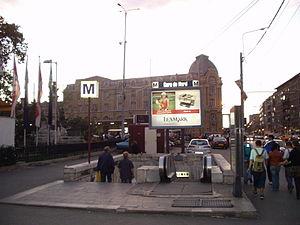
Gara de Nord est le nom de deux stations de métro roumaines, Gara de Nord 1 sur la ligne M1 et Gara de Nord 2 terminus de la ligne M4 du métro de Bucarest. Elles sont situées dans le quartier Gara de Nord, Sector 1 de la ville de Bucarest. Elles desservent notamment la gare de Bucarest Nord, principale gare ferroviaire de la ville.